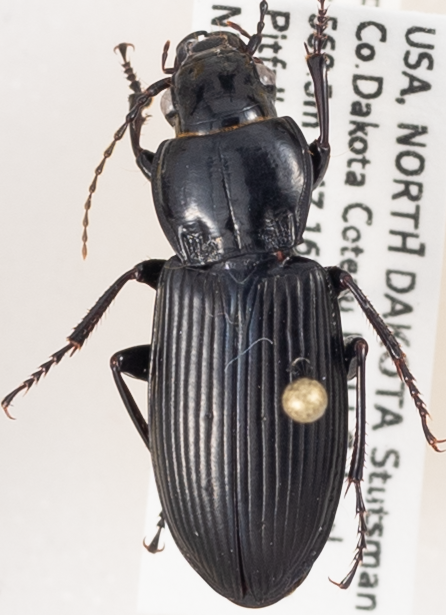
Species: Pterostichus melanarius melanarius
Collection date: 2017-08-29
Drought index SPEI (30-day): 1.226
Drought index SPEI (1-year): -0.156
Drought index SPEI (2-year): -0.114